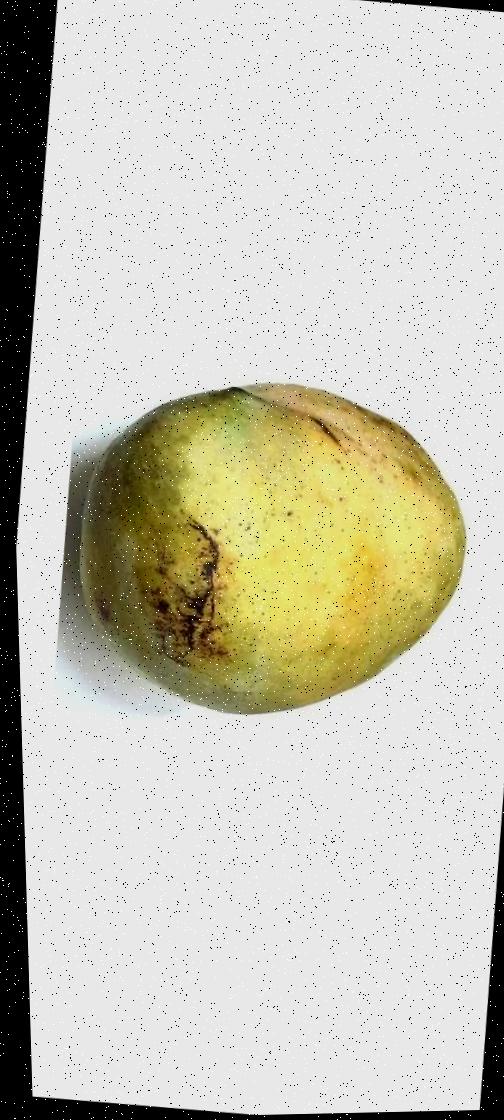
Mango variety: Fazli Classic